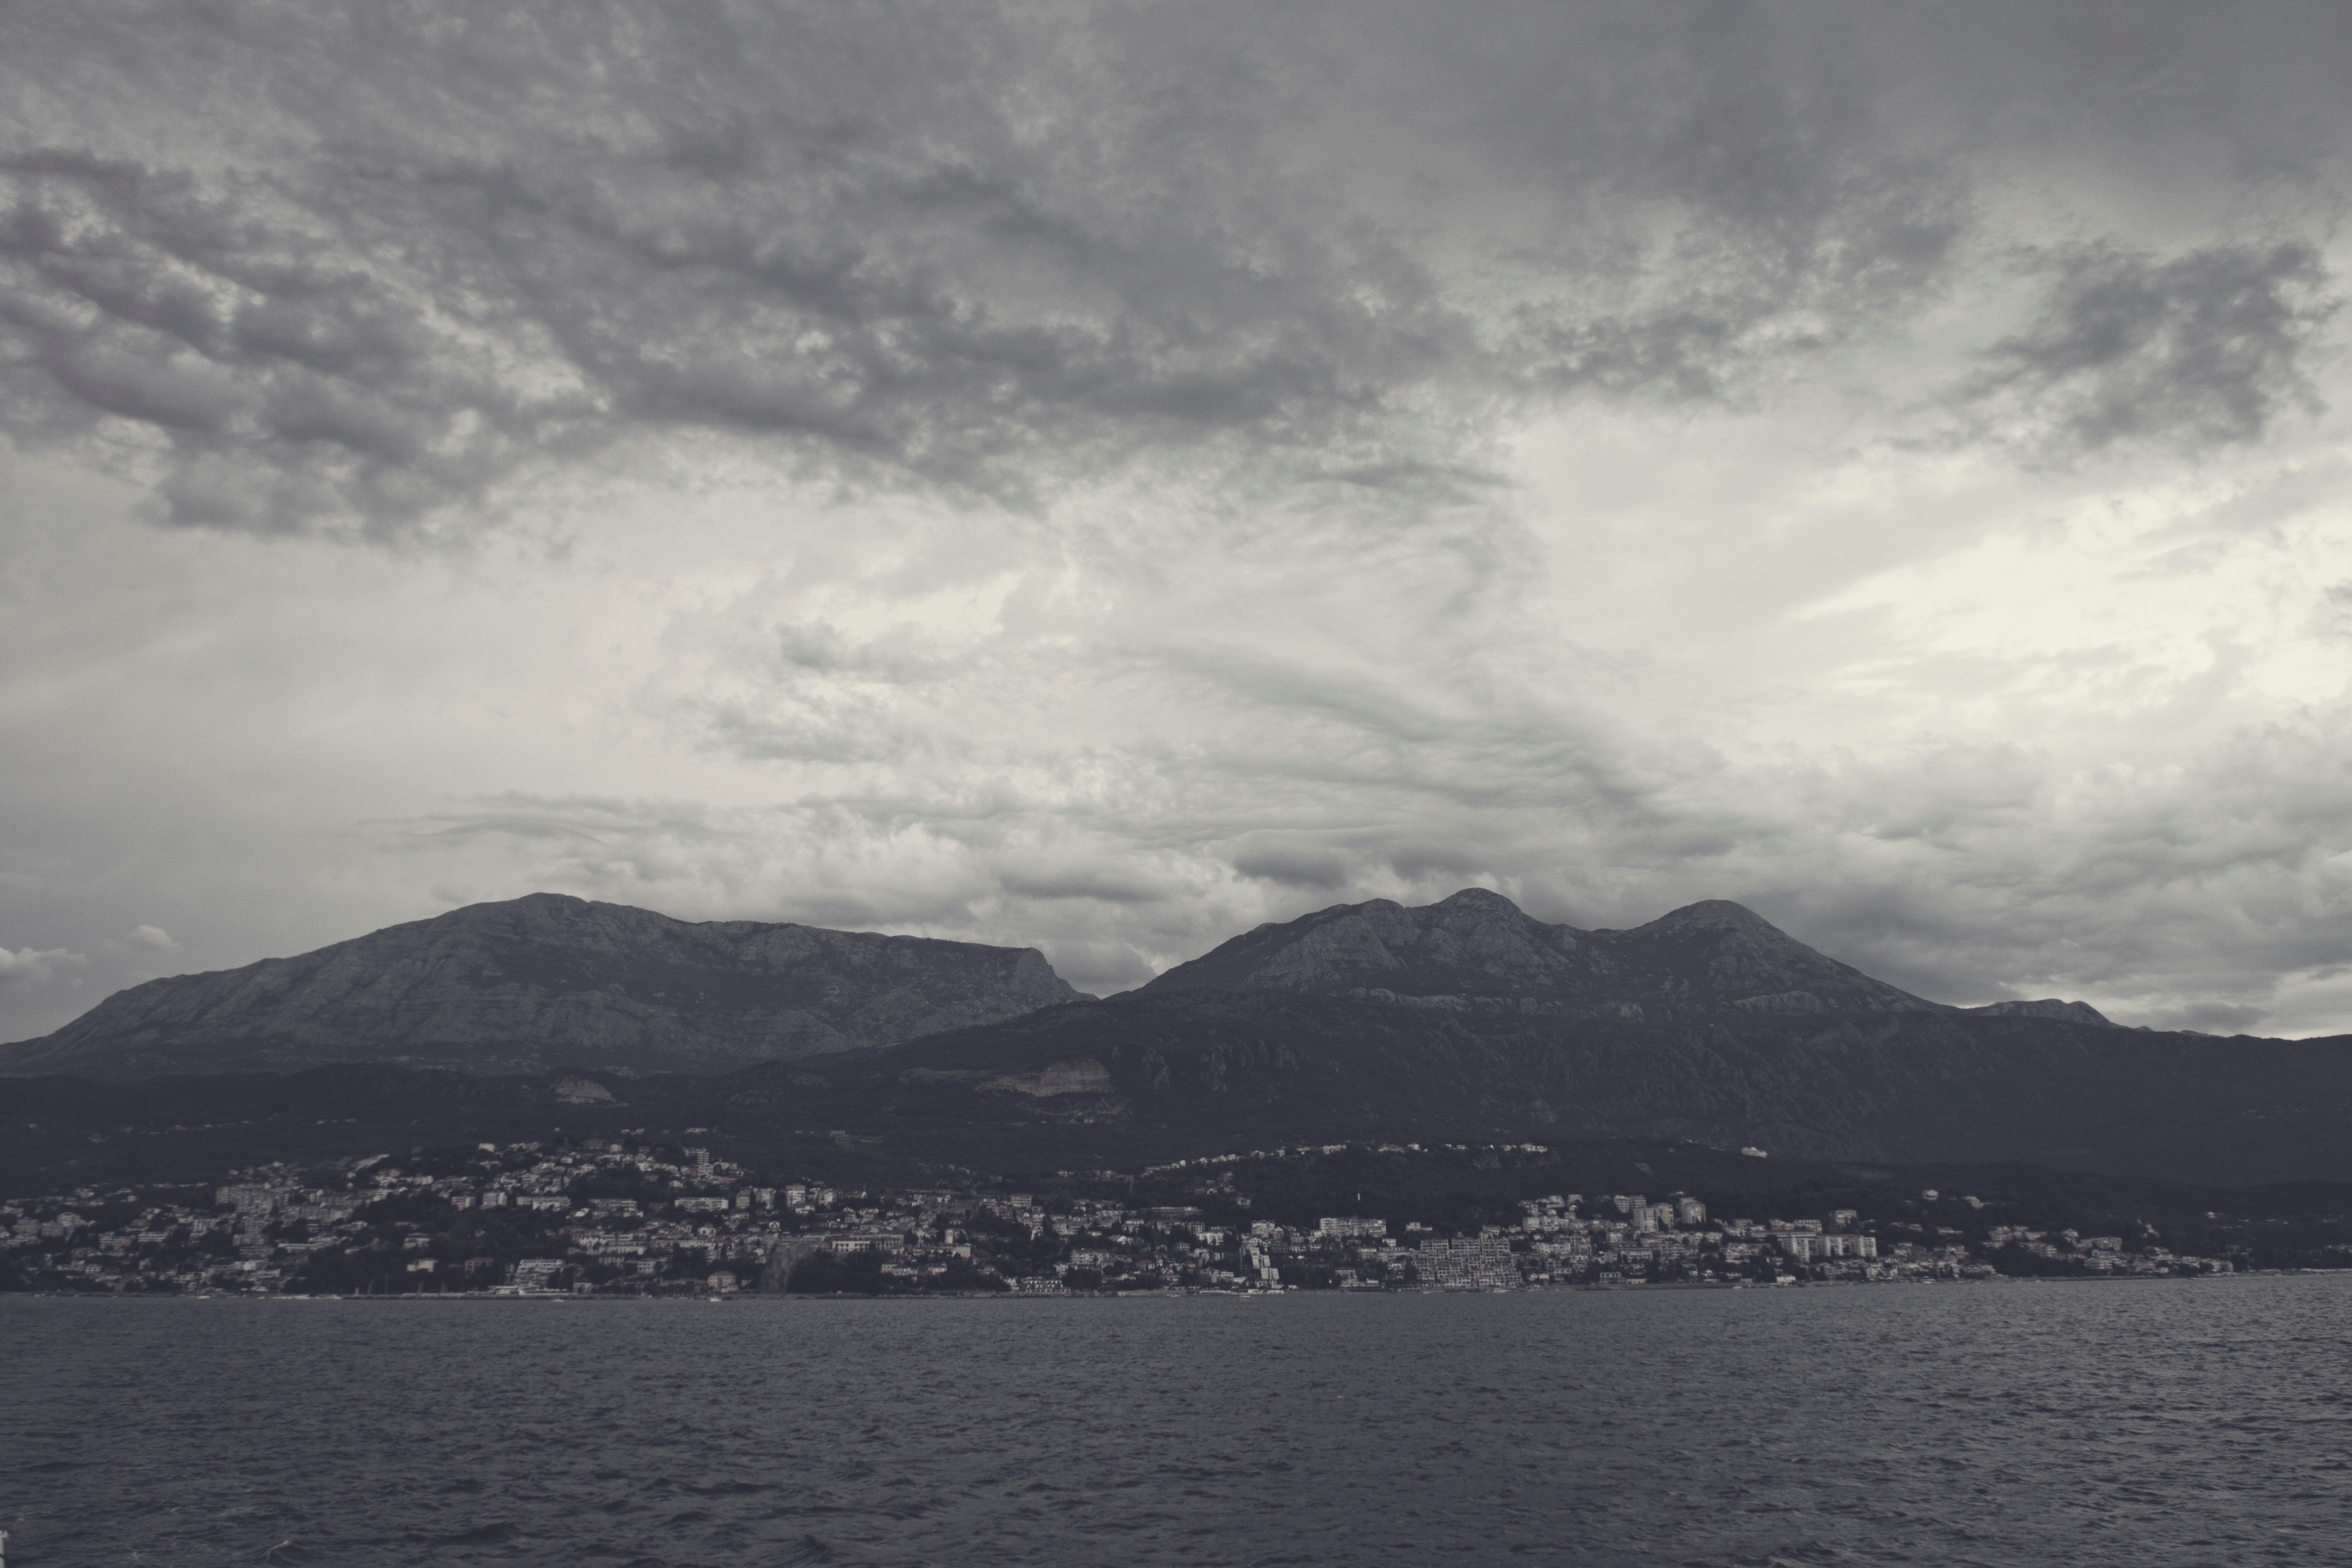
landscape, sea, coast, ocean, horizon, mountain, snow, cloud, black and white, sky, hill, lake, dawn, dusk, weather, bay, monochrome, loch, landform, meteorological phenomenon, monochrome photography, atmospheric phenomenon, mountainous landforms